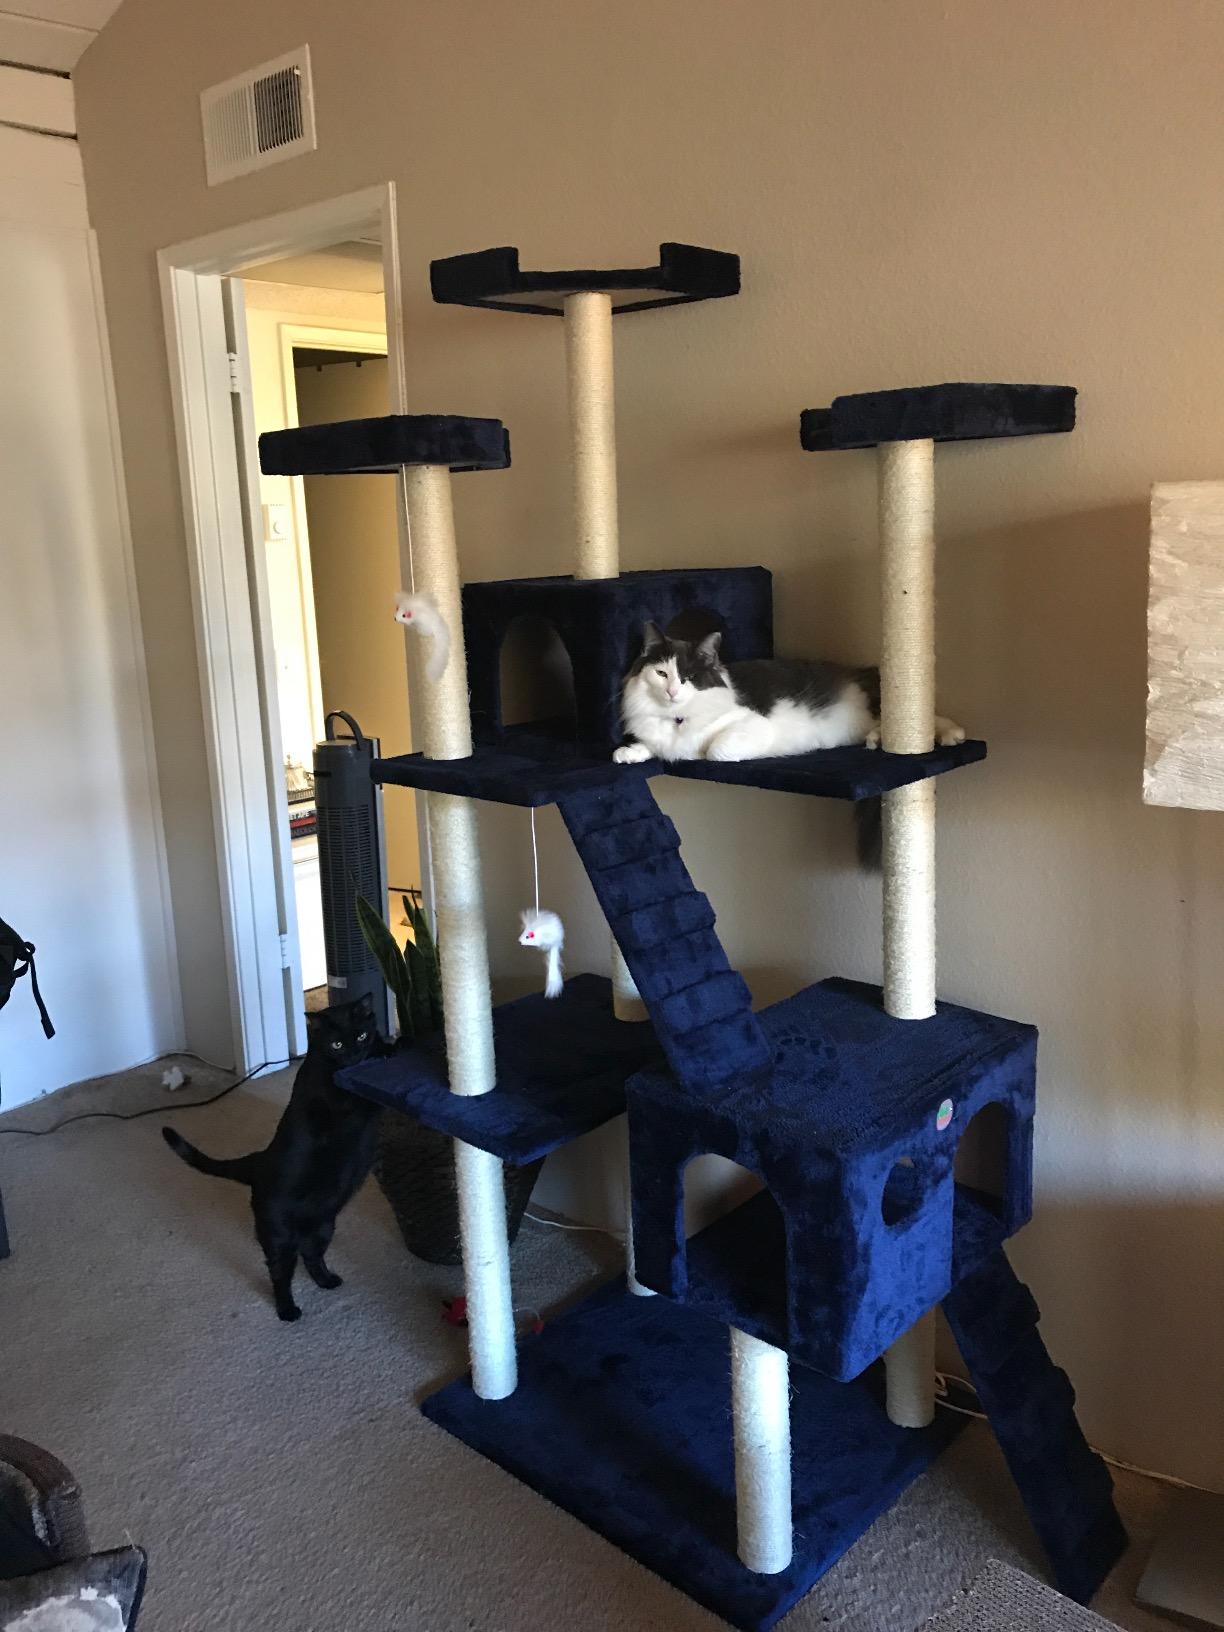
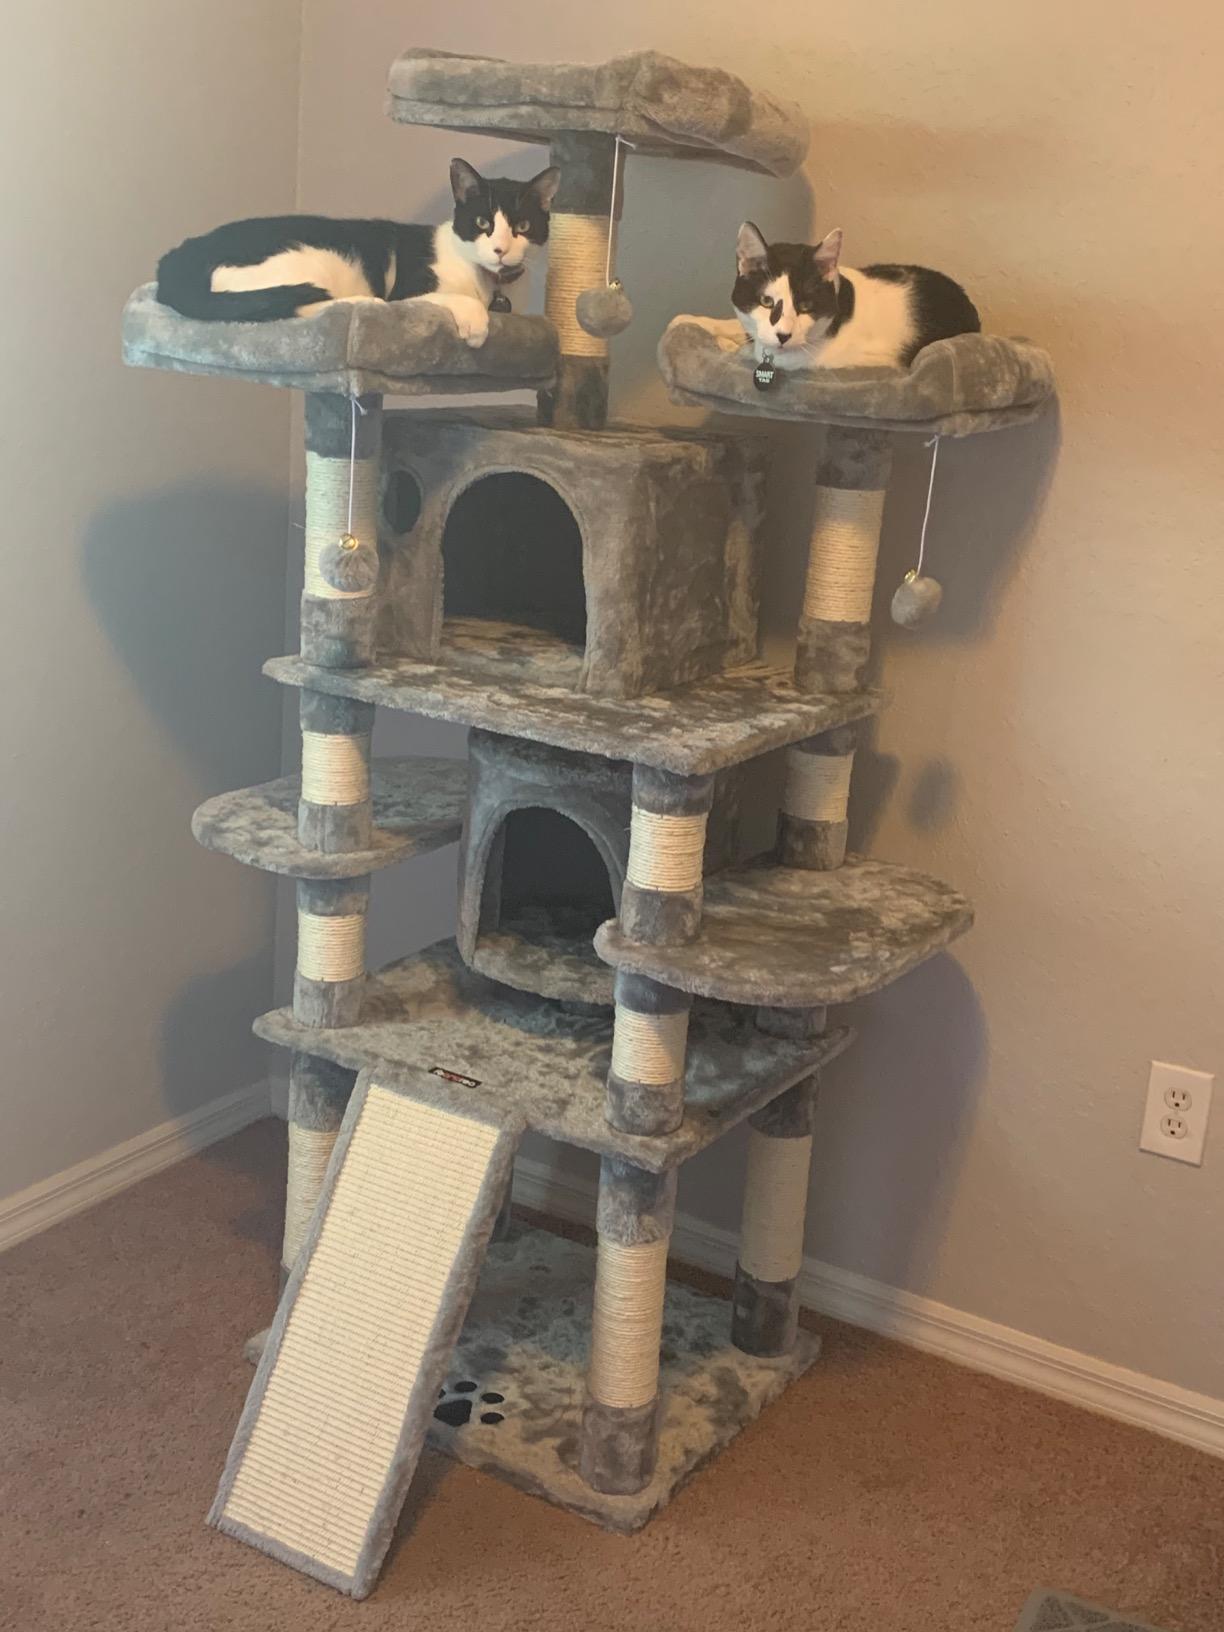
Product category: items_cat tree
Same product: no